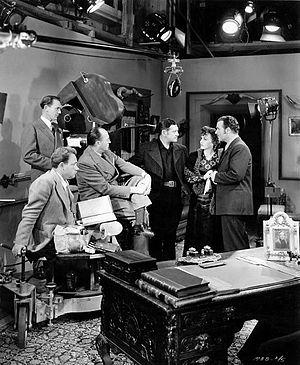
William C. McGann, né le 15 avril 1893 à Pittsburgh, Pennsylvanie, et mort le 15 novembre 1977 à Woodland Hills est un réalisateur, directeur de la photographie et producteur de cinéma américain.
Russell Harlan, A.S.C., né le 16 septembre 1903 à Los Angeles, mort le 28 février 1974 à Newport Beach, est un directeur de la photographie américain.
Far West est un western américain réalisé par William C. McGann, sorti en 1942.